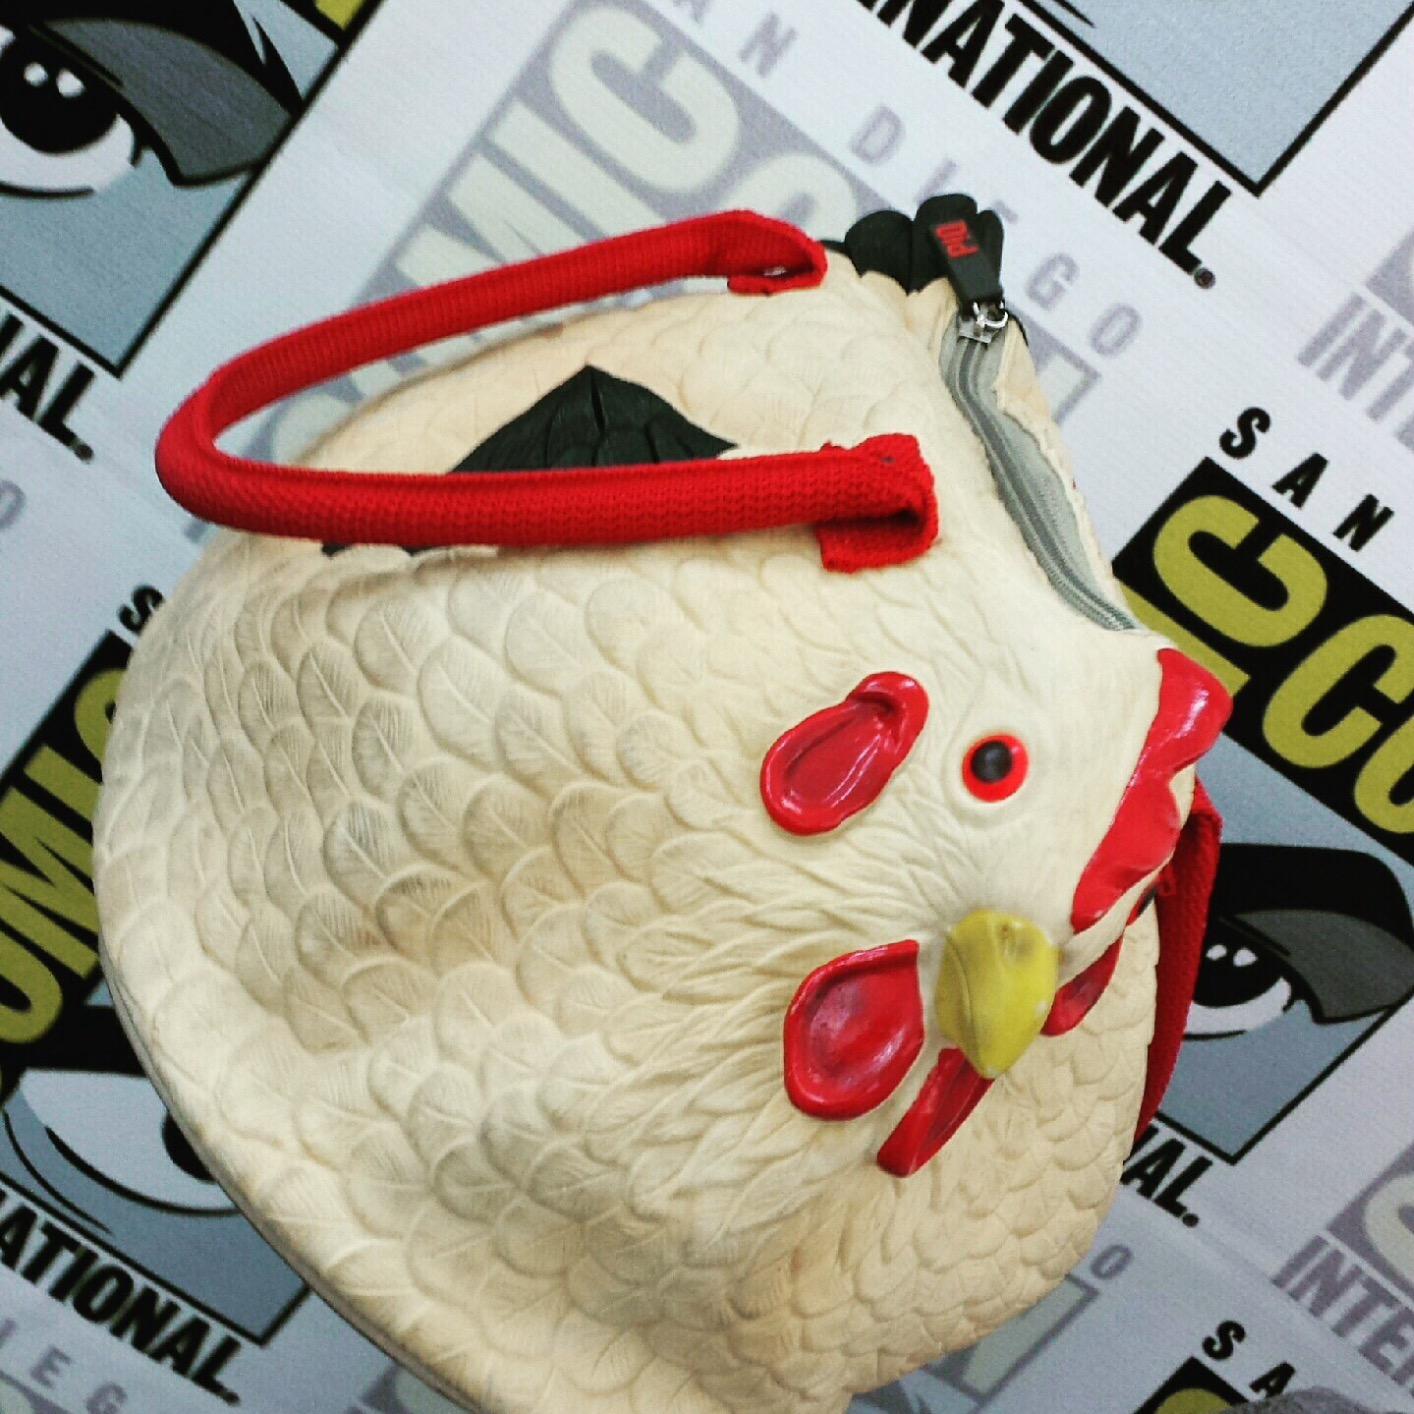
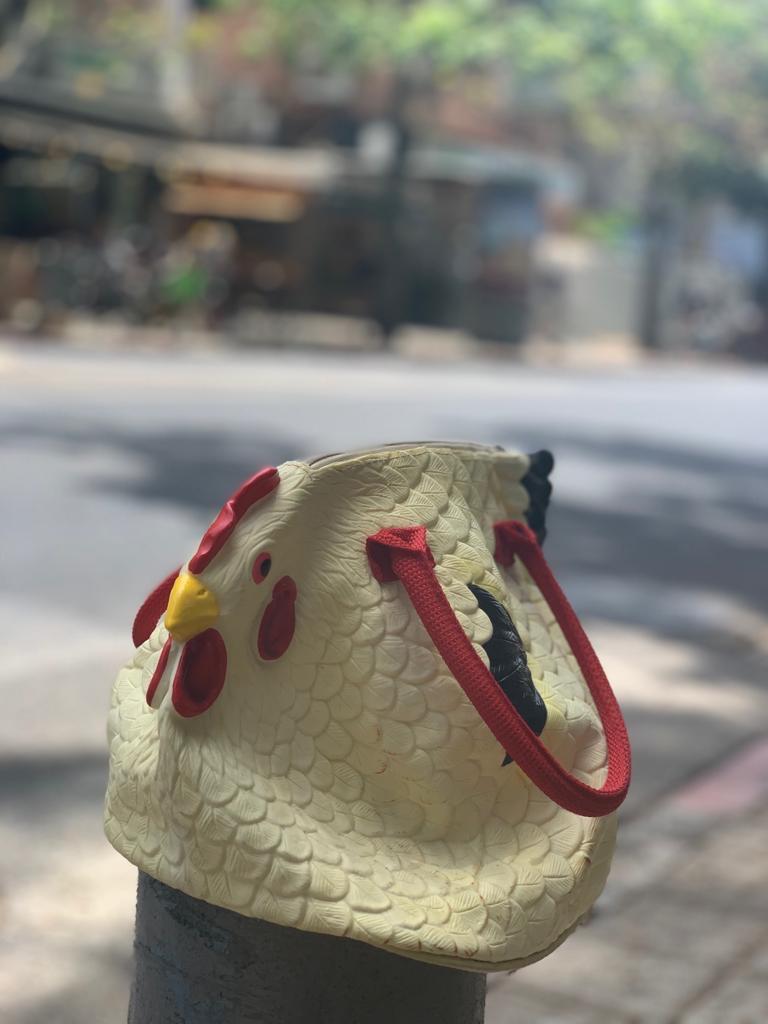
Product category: accessories_handbag
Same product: yes